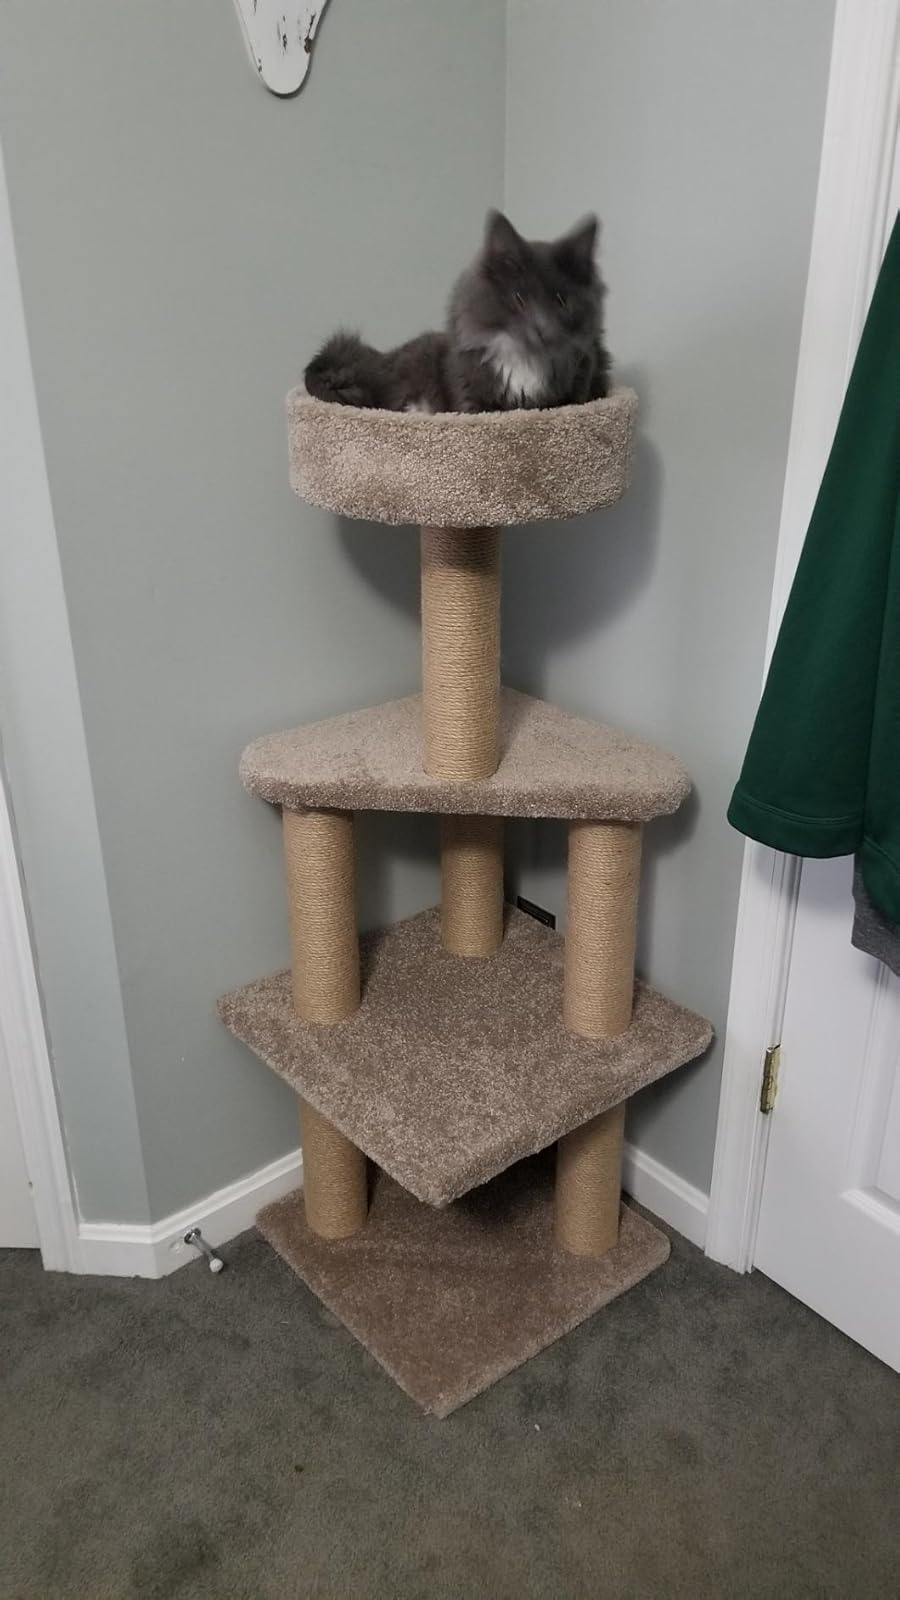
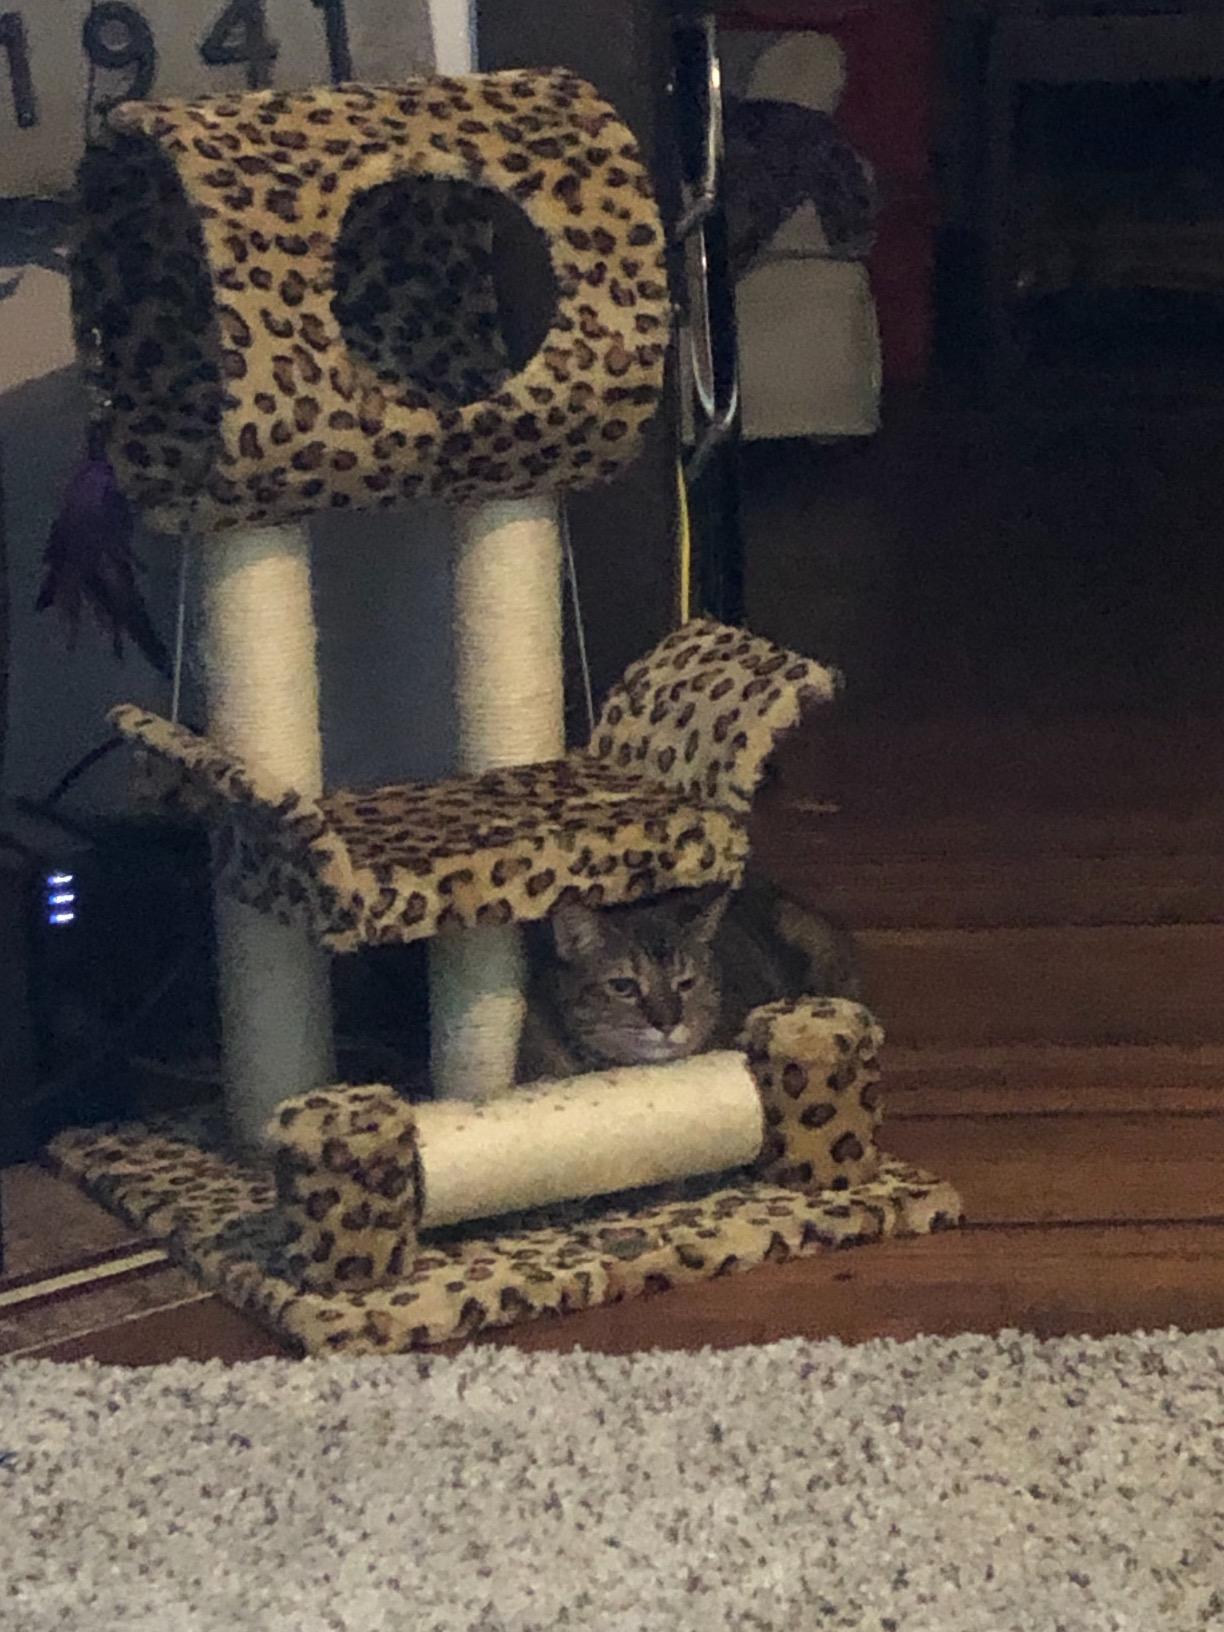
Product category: items_cat tree
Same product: no